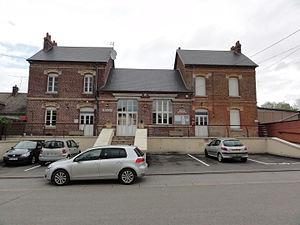
Fourdrain est une commune française située dans le département de l'Aisne, en région Hauts-de-France.